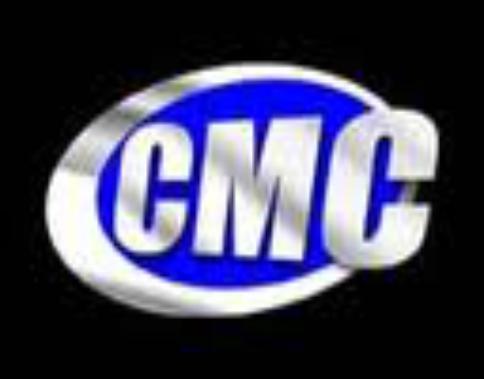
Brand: CMC
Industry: Others